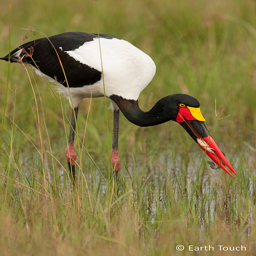
A tall, black and white bird with a brightly colored beak stands in grass.
A rather exotic looking bird catching some food in its mouth.
A large bird is standing amid tall grass.
A bird with a red, yellow, and black beak catches a fish.
A large white and black bird standing in some grass.